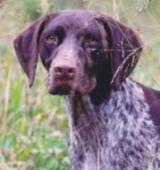
German_short-haired_pointer